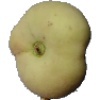
Label: Peach Flat 1